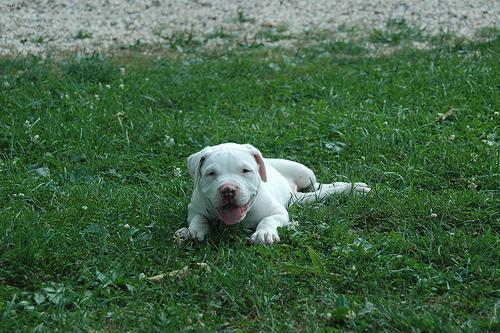
american bulldog